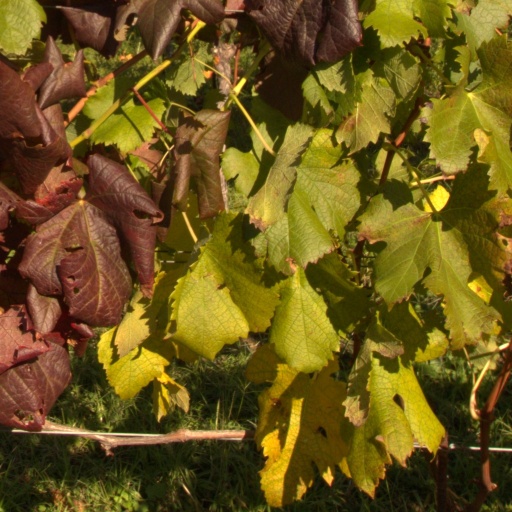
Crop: grape